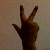
The image shows a hand gesture representing the number 3 in Indian Sign Language.